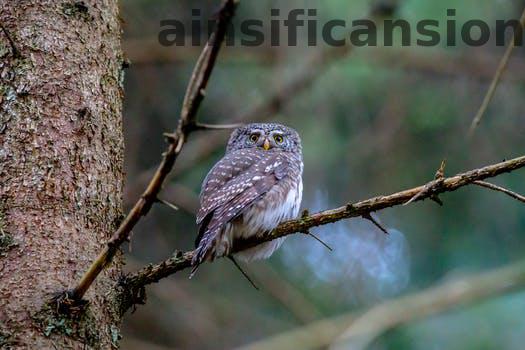
Label: Watermark